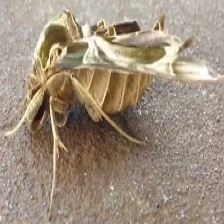
Species: OLEANDER HAWK MOTH